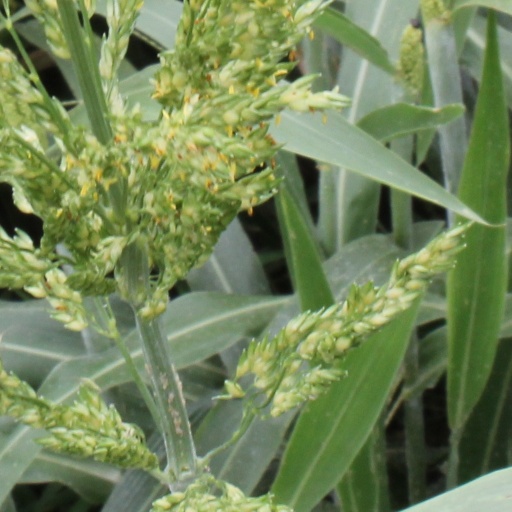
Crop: sorghum